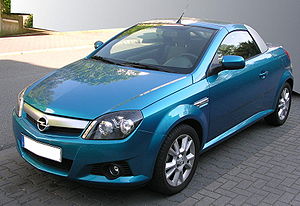
Opel Tigra TwinTop
Opel Tigra TwinTop er en coupé-cabriolet fra Opel, og samtidig den første Opel-model med stål-foldetag. Den blev bygget fra 2004 til 2009 og er baseret på samme platform som minibilen Opel Corsa.